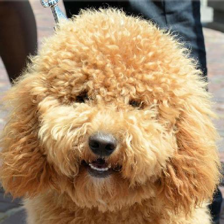
Label: animals